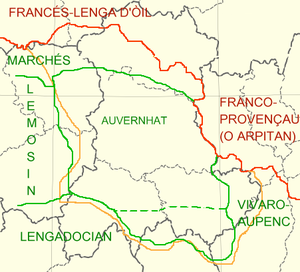
Définition de l'auvergnat selon différents linguistes.
L'Auvergne est une région culturelle et historique de France située au cœur du Massif central.